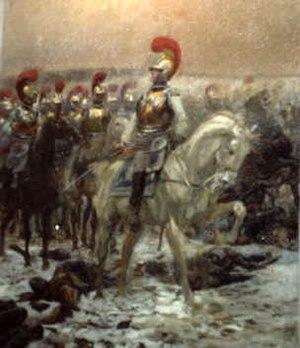
Le 1ᵉʳ régiment de carabiniers était un régiment d'élite de cavalerie lourde.
Le carabinier est un soldat armé d'une carabine. Ce type de soldat pouvait servir au sein de la cavalerie lourde ou de l'infanterie. Le terme carabinier désigne aussi un gendarme italien ou un douanier espagnol.
Le château de l'Empéri est un château fort construit au IXᵉ siècle sur le rocher du Puech qui domine l’immense plaine de la Crau, à Salon-de-Provence. Il fut la résidence des archevêques d'Arles ainsi que des empereurs germaniques. C'est d'ailleurs de là qu'il tire son nom. Devenu, avec Nostradamus et le centre historique un symbole de la ville, il attire chaque année des centaines de milliers de visiteurs.